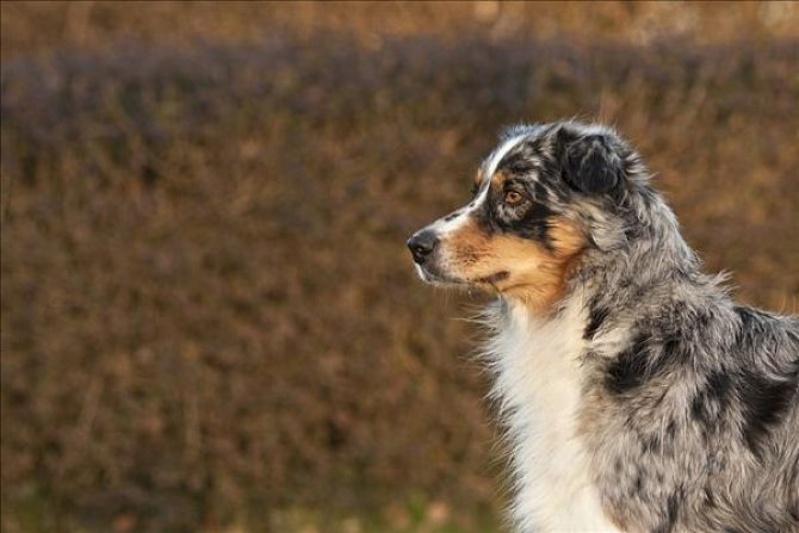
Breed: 245-n000098-Australian_Shepherd